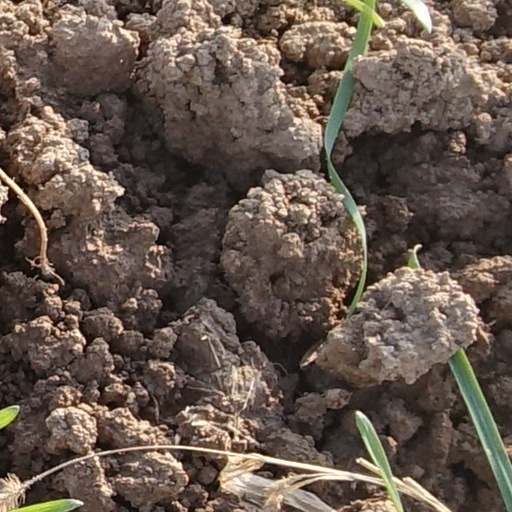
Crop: wheat